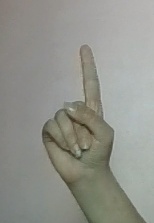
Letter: bb